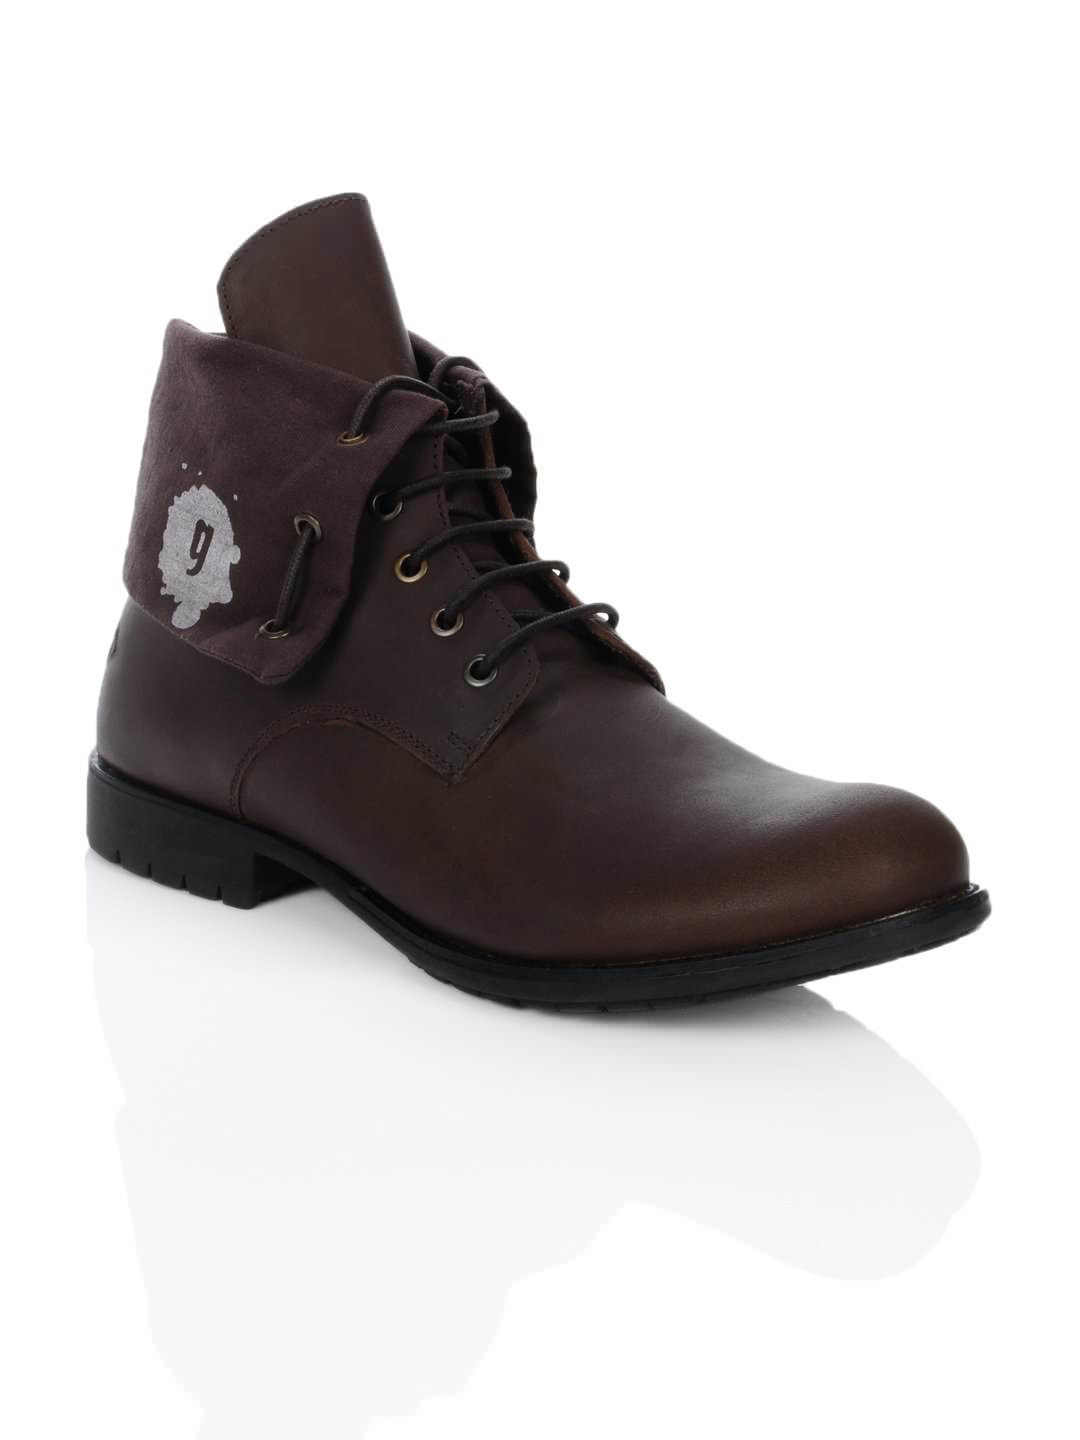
Ganuchi Men Brown Shoes
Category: Footwear / Shoes / Casual Shoes
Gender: Men
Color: Brown
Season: Summer 2012
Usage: Casual